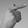
ASL letter: G